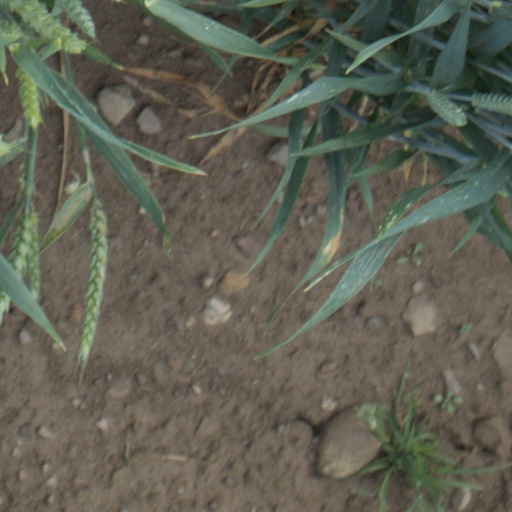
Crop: wheat